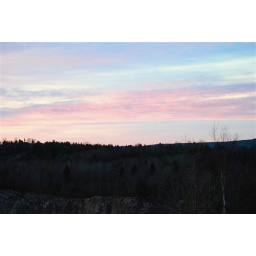
The colours in the sky really fascinates me. Mostly because of the way it goes from blue to light pink.